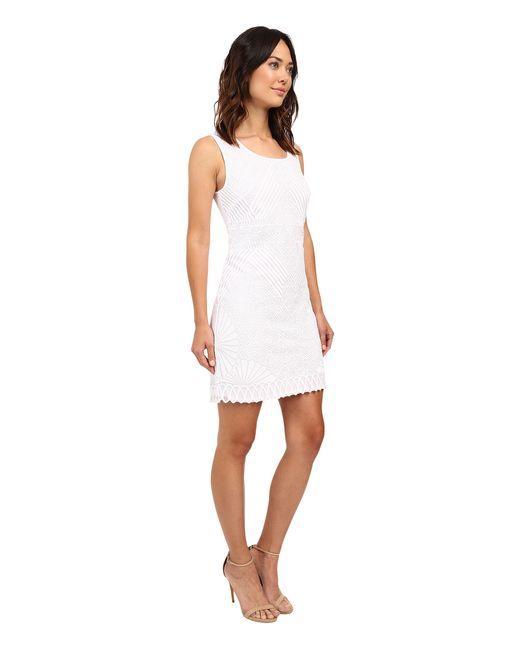
Ärmellose stilvolle Partykleidung weißer Midi für Frauen